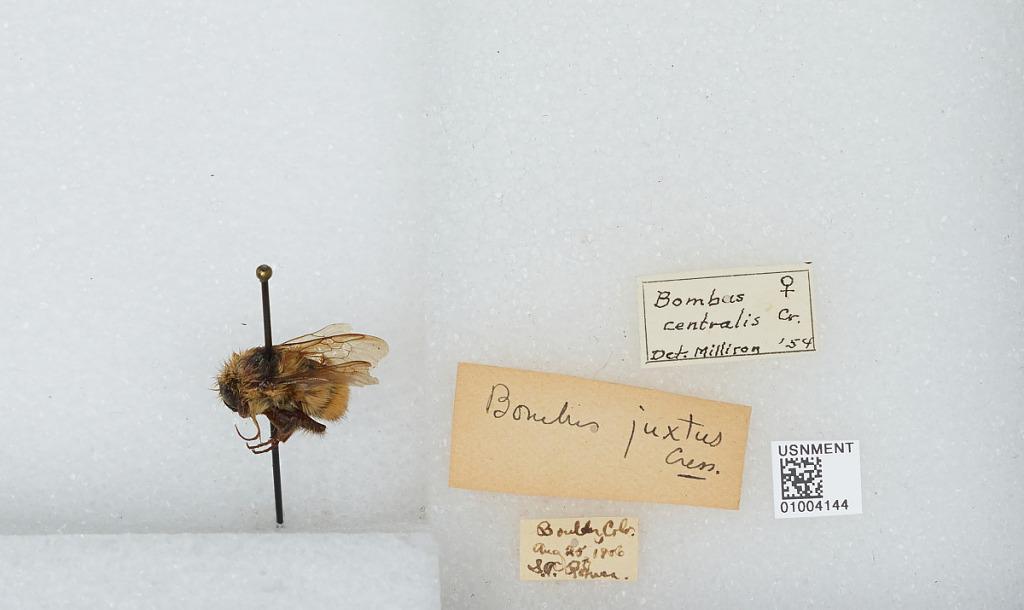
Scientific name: Bombus (Pyrobombus) centralis Cresson
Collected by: S. Rowen
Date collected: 2006-8-25
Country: United States
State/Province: Colorado
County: Boulder
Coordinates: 40.09, -105.36
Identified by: Milliron